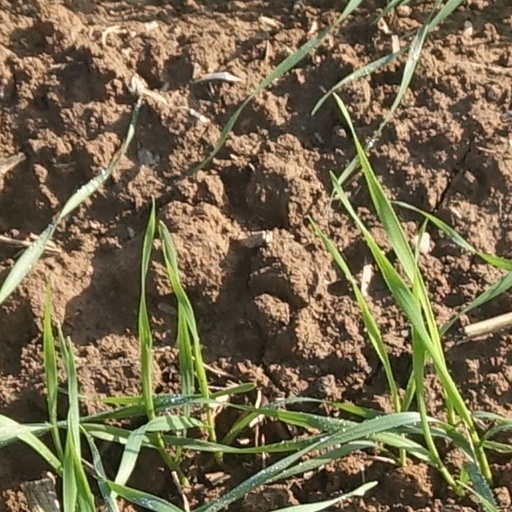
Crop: wheat